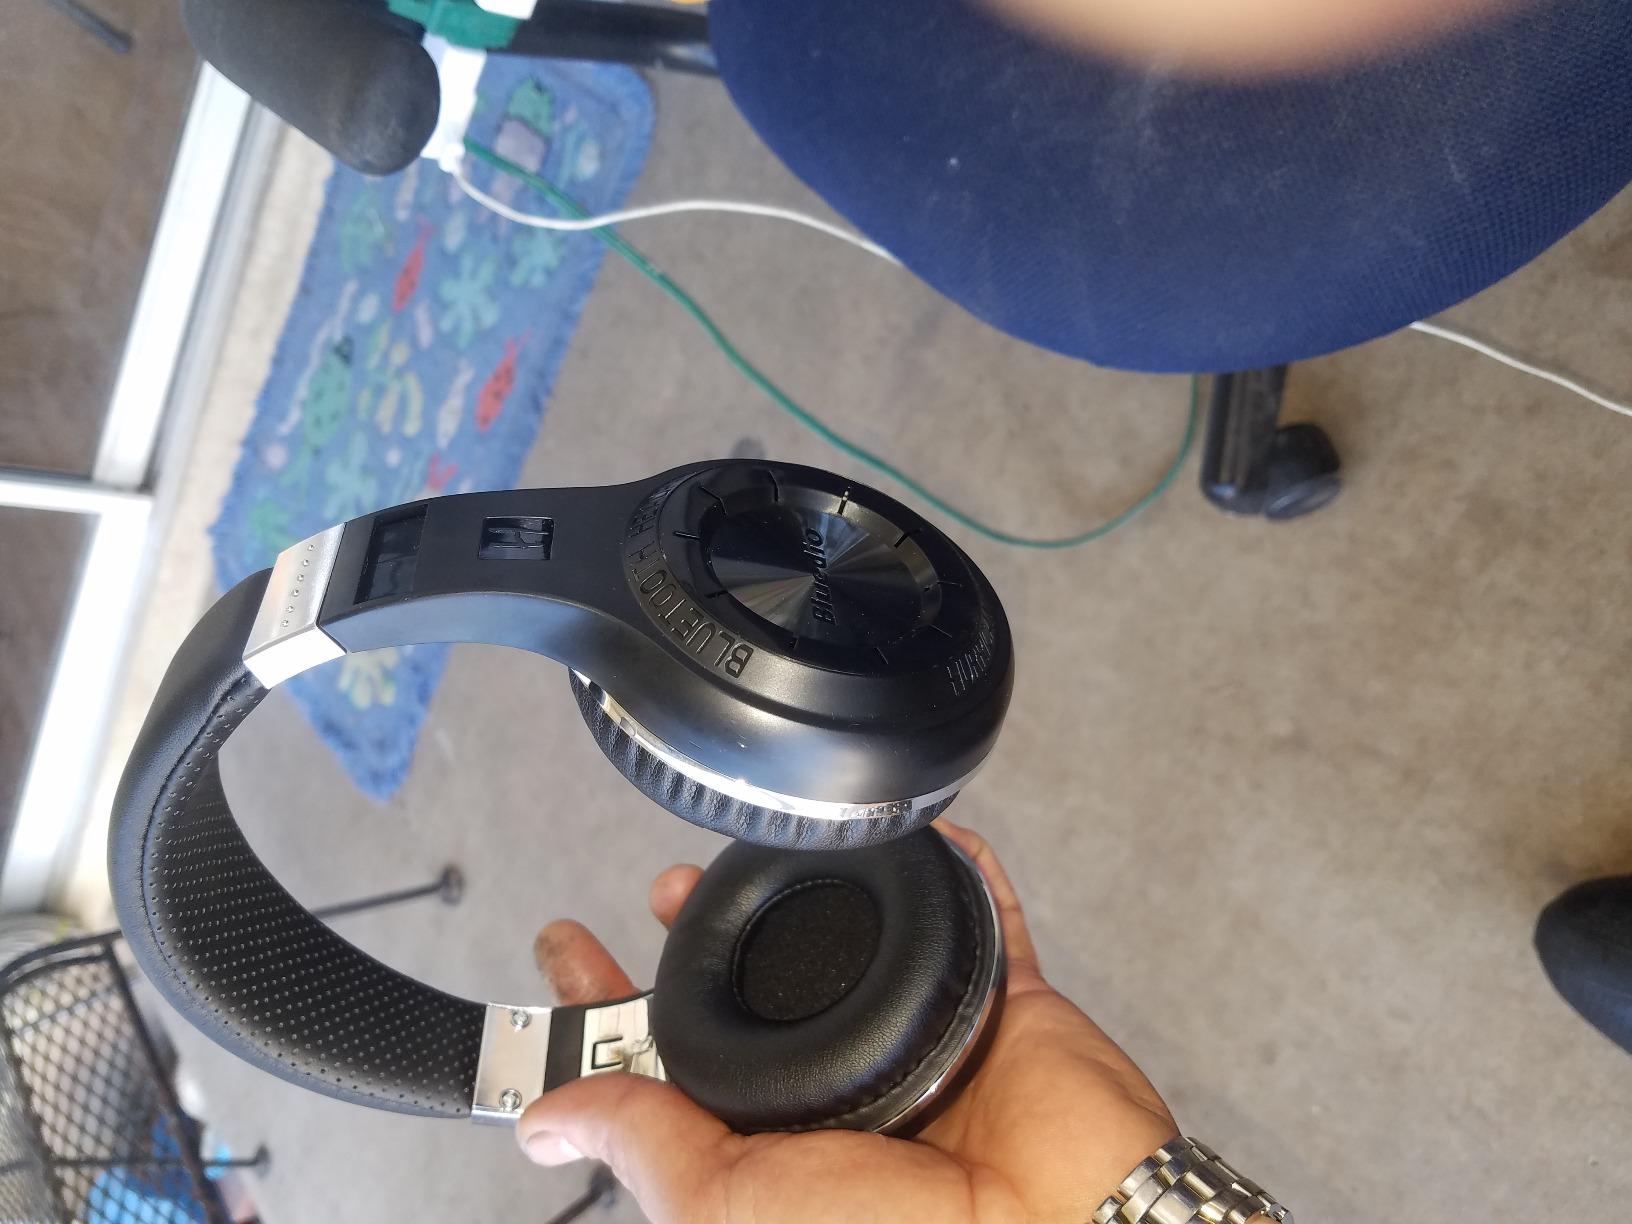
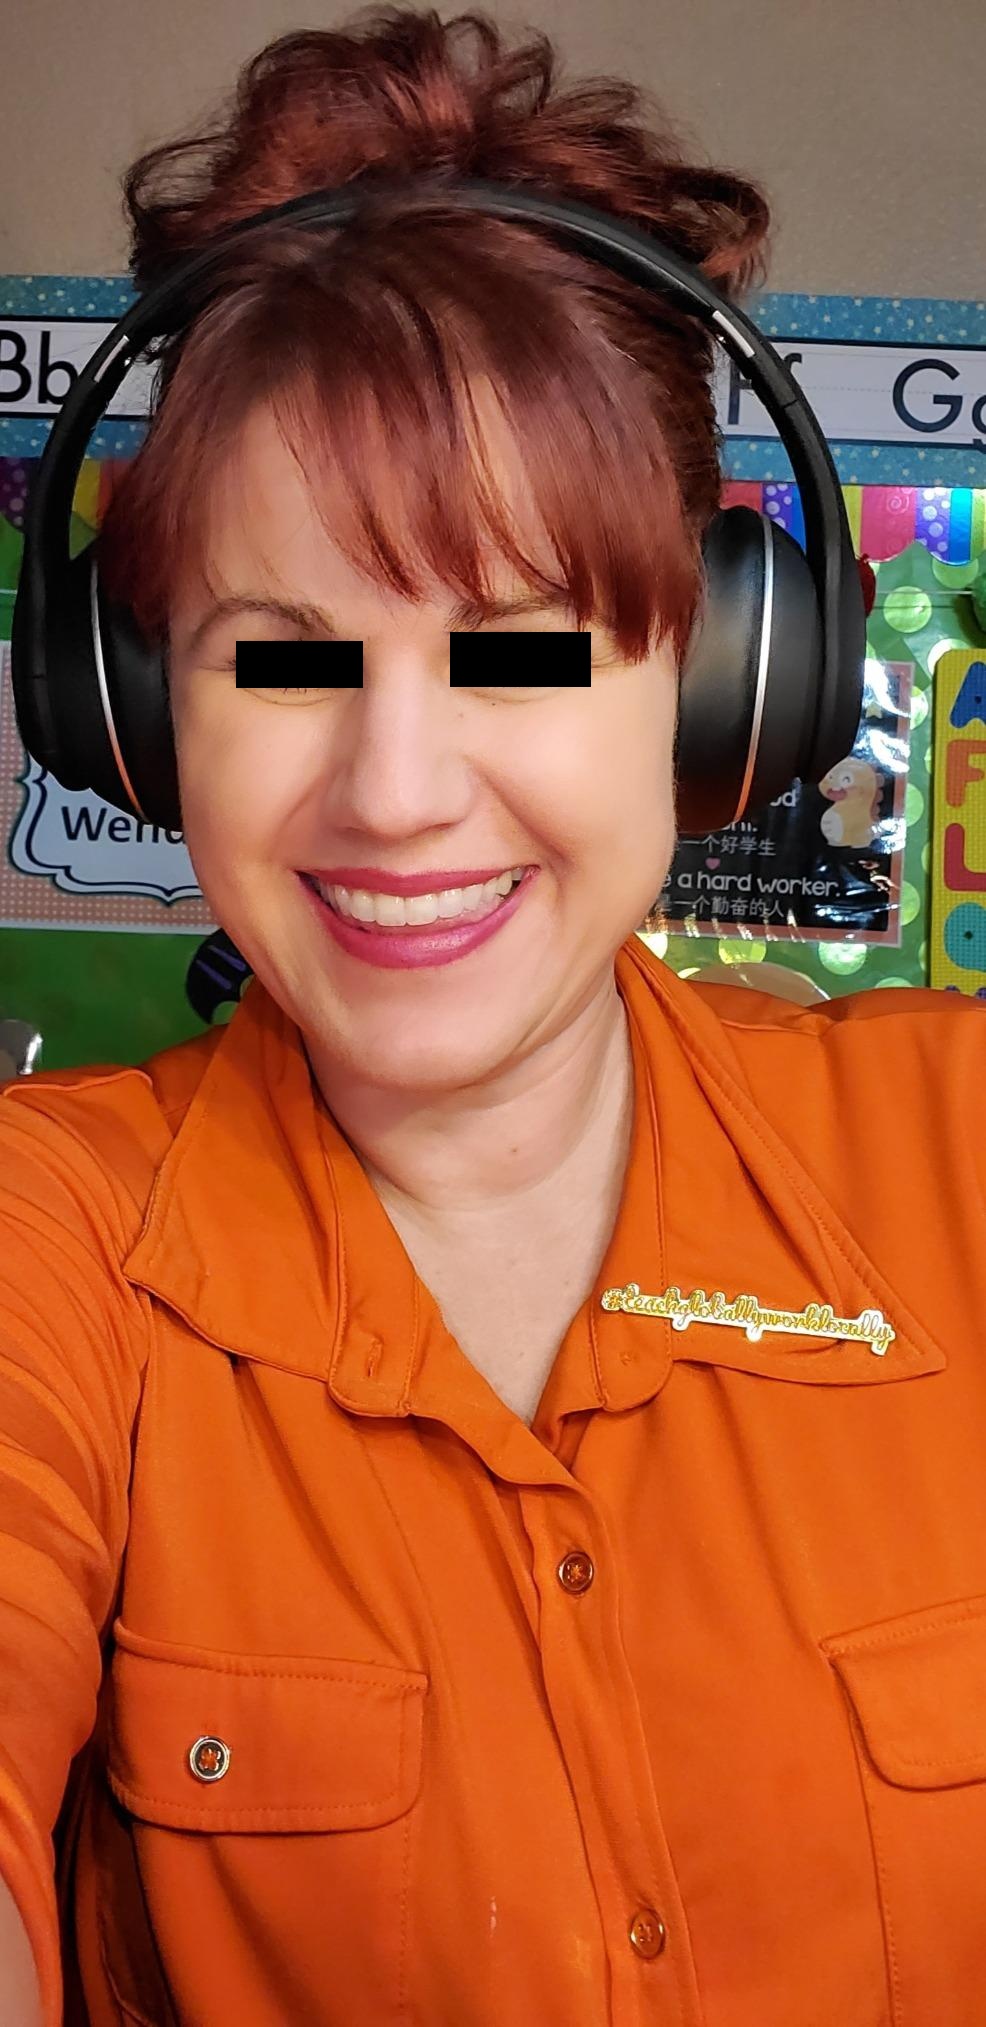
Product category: headphones
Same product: no